Sigmundstor

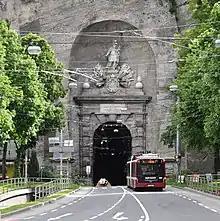
Western entrance of the Sigmundstor

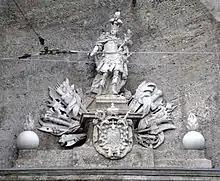
St. Sigismund over the western entrance

The western entrance on the Riedenburg side has a statue of the martyr Sigismund of Burgundy (†524) above war trophies and the Schrattenbach crest. The inscription there reads: ". The capital letters in the inscription, added together, come to 1767. The plinth of the statue carries the inscription ('Johann (Baptist) Hagenauer discovered, hewed it out and completed (this statue)').